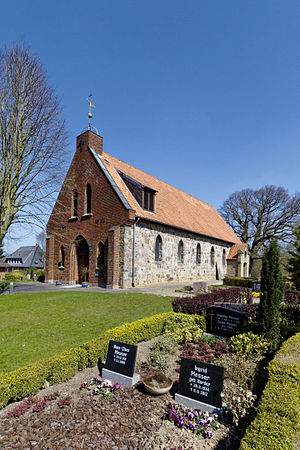
Bünsdorf
Bynstorp Kirke
Bünsdorf er en kommune og en by i det nordlige Tyskland, beliggende i Amt Hüttener Berge i den østlige del af Kreis Rendsborg-Egernførde. Kreis Rendsborg-Egernførde ligger i den centrale del af delstaten Slesvig-Holsten.